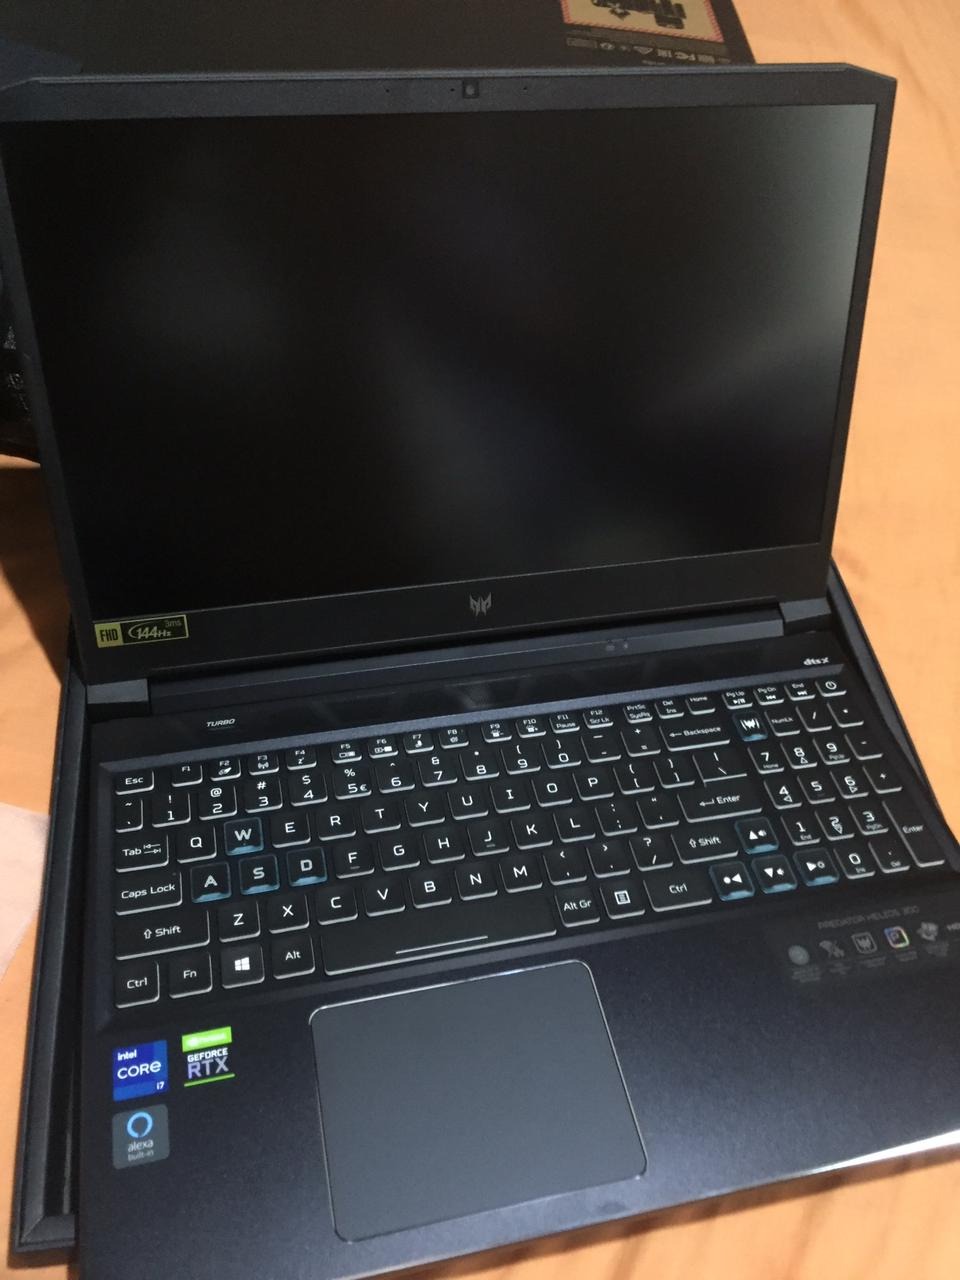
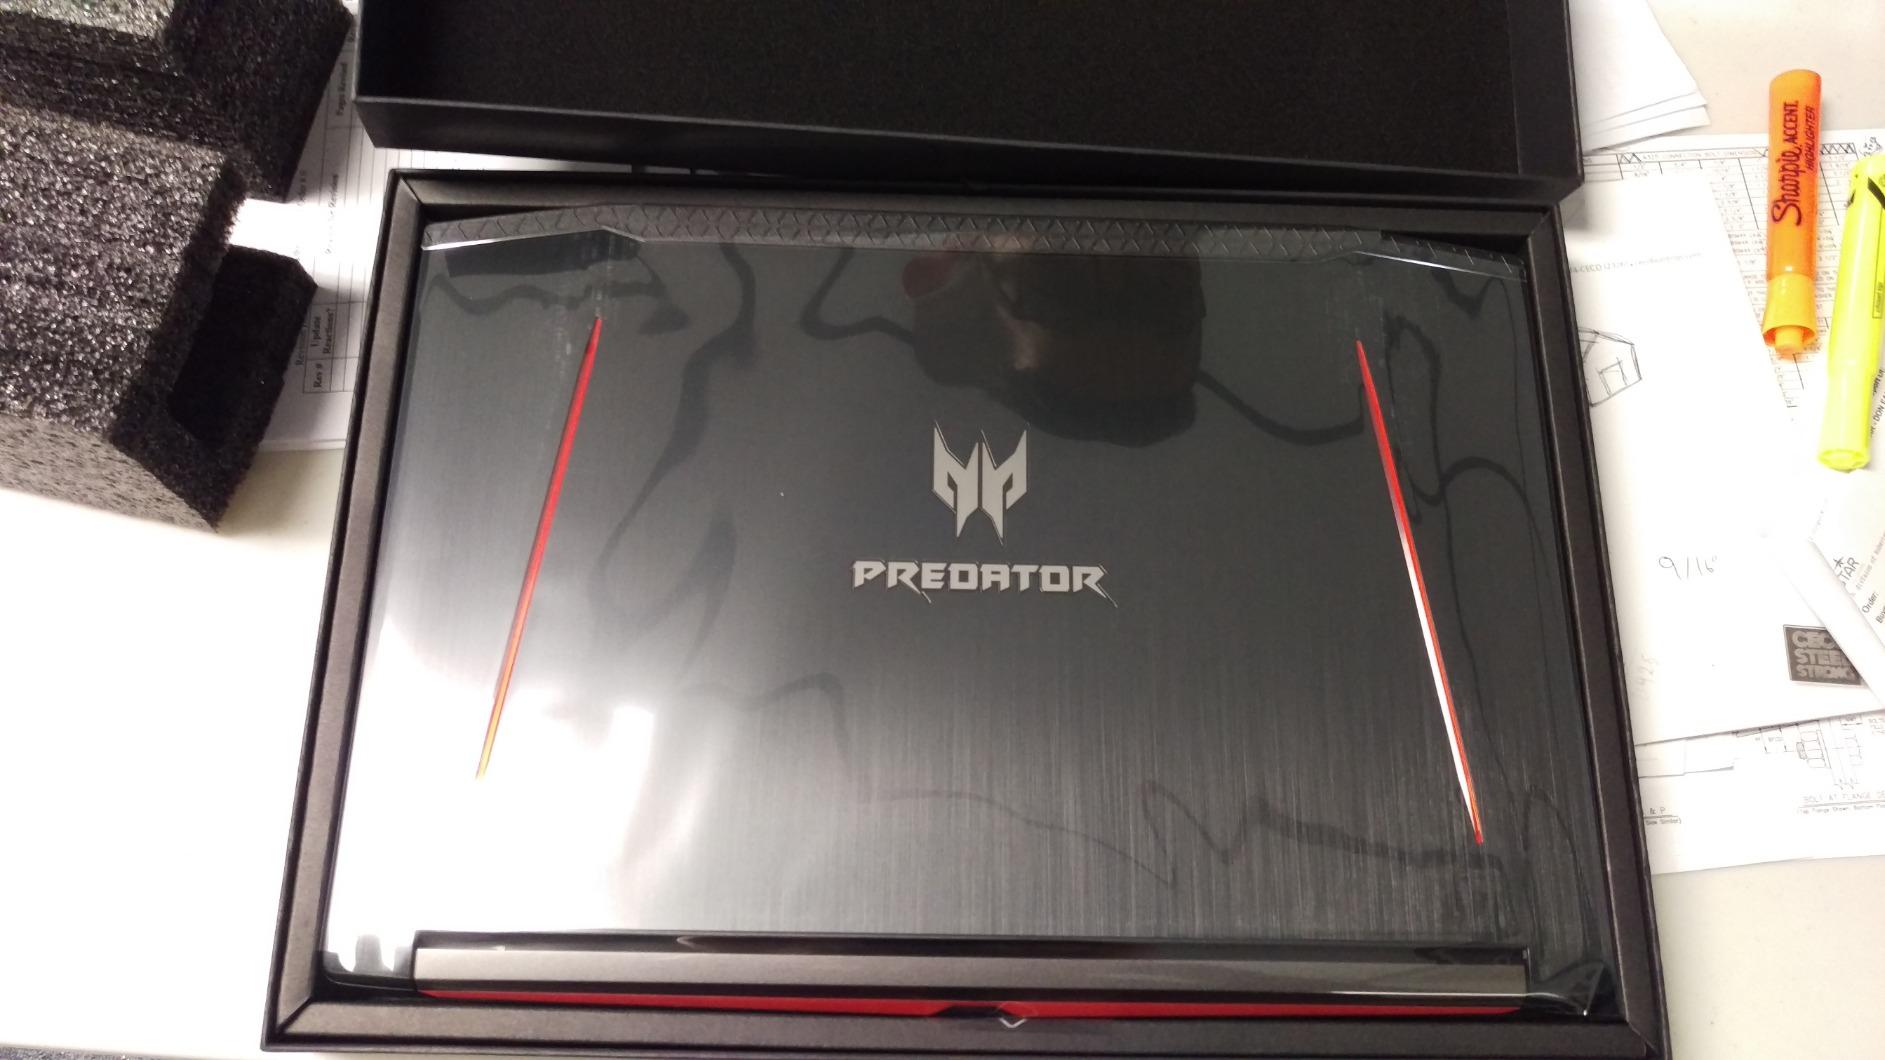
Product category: laptop
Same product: no